Aëdon

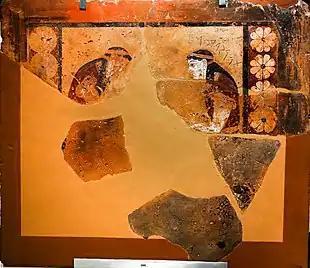
Aëdon and Chelidon on a metope from Apollo's temple at Thermos, 630–625 BC

Joseph Fontenrose identified five versions of Aëdon's legend, dubbing them F, G, H, J and K (A through E cover the different versions of Athamas's myth, which have structural similarities with Aëdon's); F is the version with Aëtylus and the hamadryad, G the version with Niobe and Amaleus, H the one with Polytechnus and Chelidon set in Asia Minor, J is the most well-known one starring Procne and Philomela, with K as a variation of J in which Tereus lies about Procne dying in order to marry Philomela whom he later gives to another king named Lynceus.